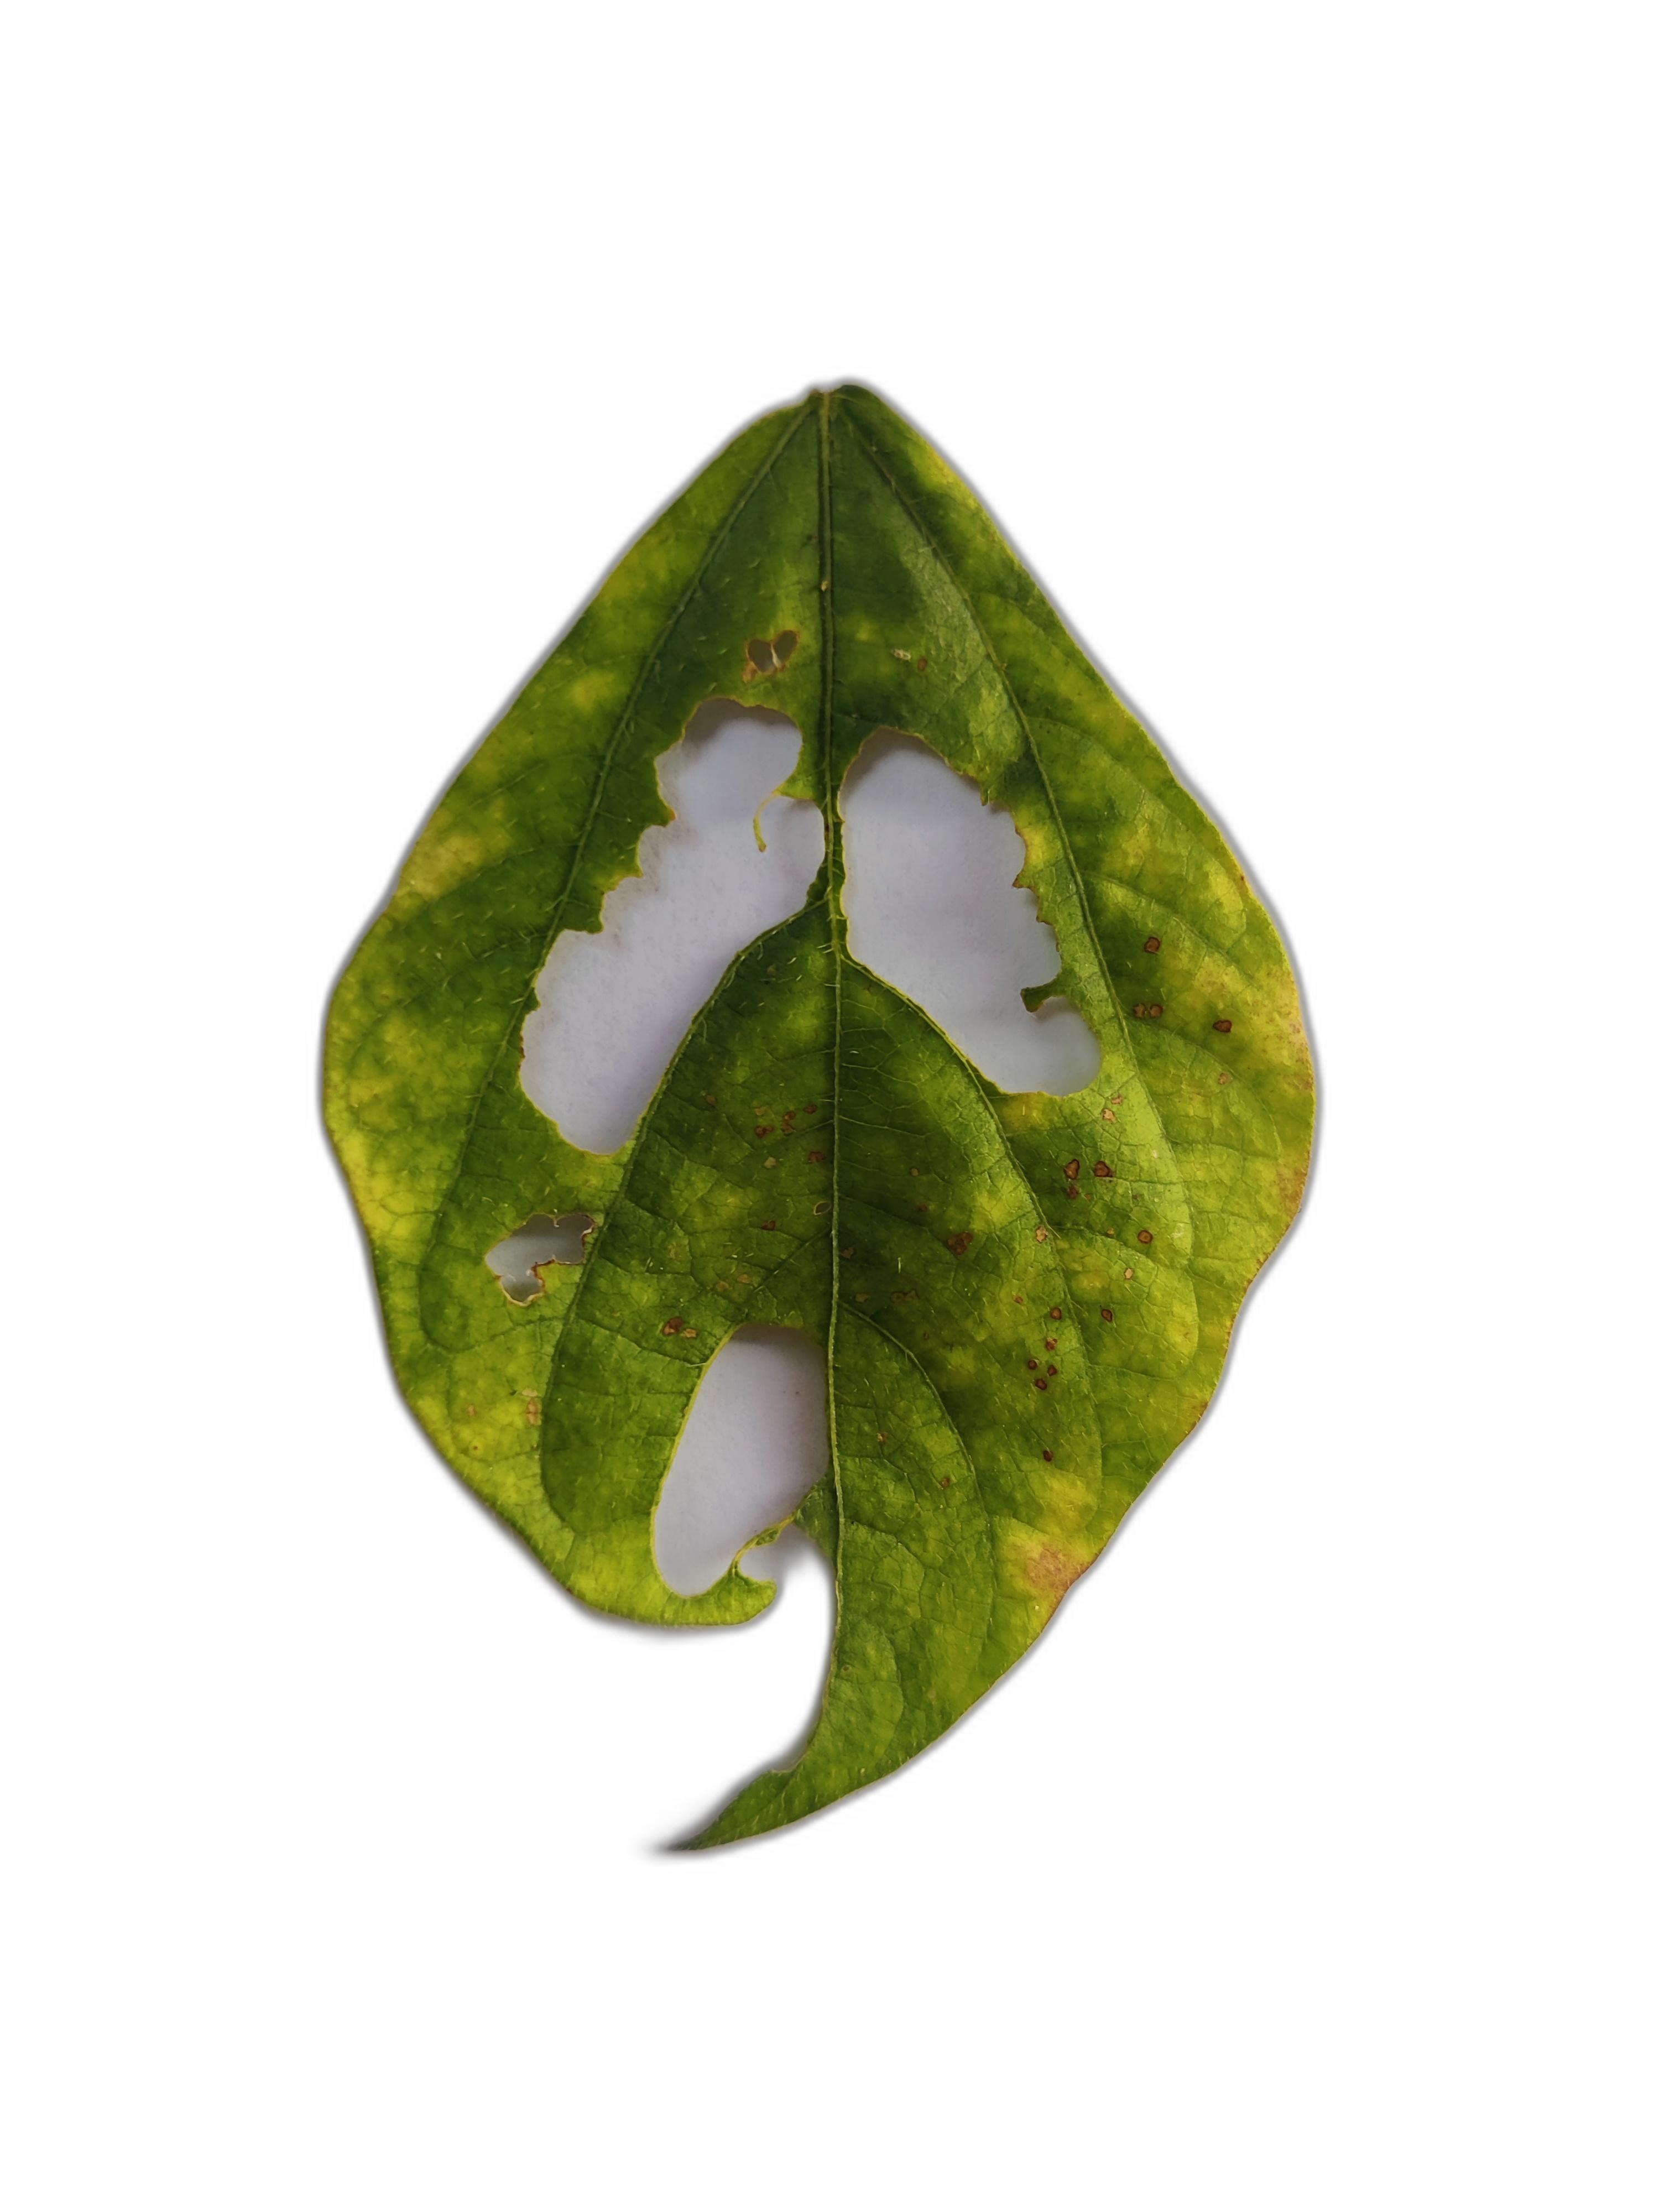
Label: Yellow Mosaic